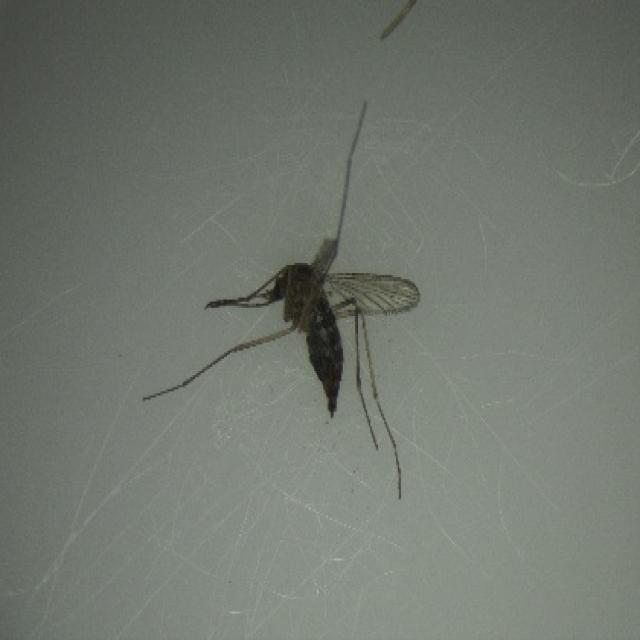
Species: aedes_vexans